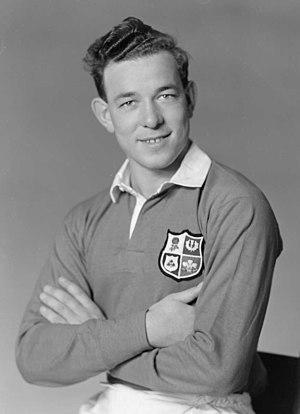
Karl Daniel Mullen, né le 26 novembre 1926 à Courtown Harbour et décédé le 26 avril 2009, est un joueur international irlandais de rugby à XV évoluant au poste de talonneur.